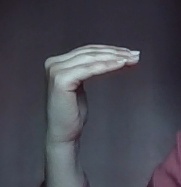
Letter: haa